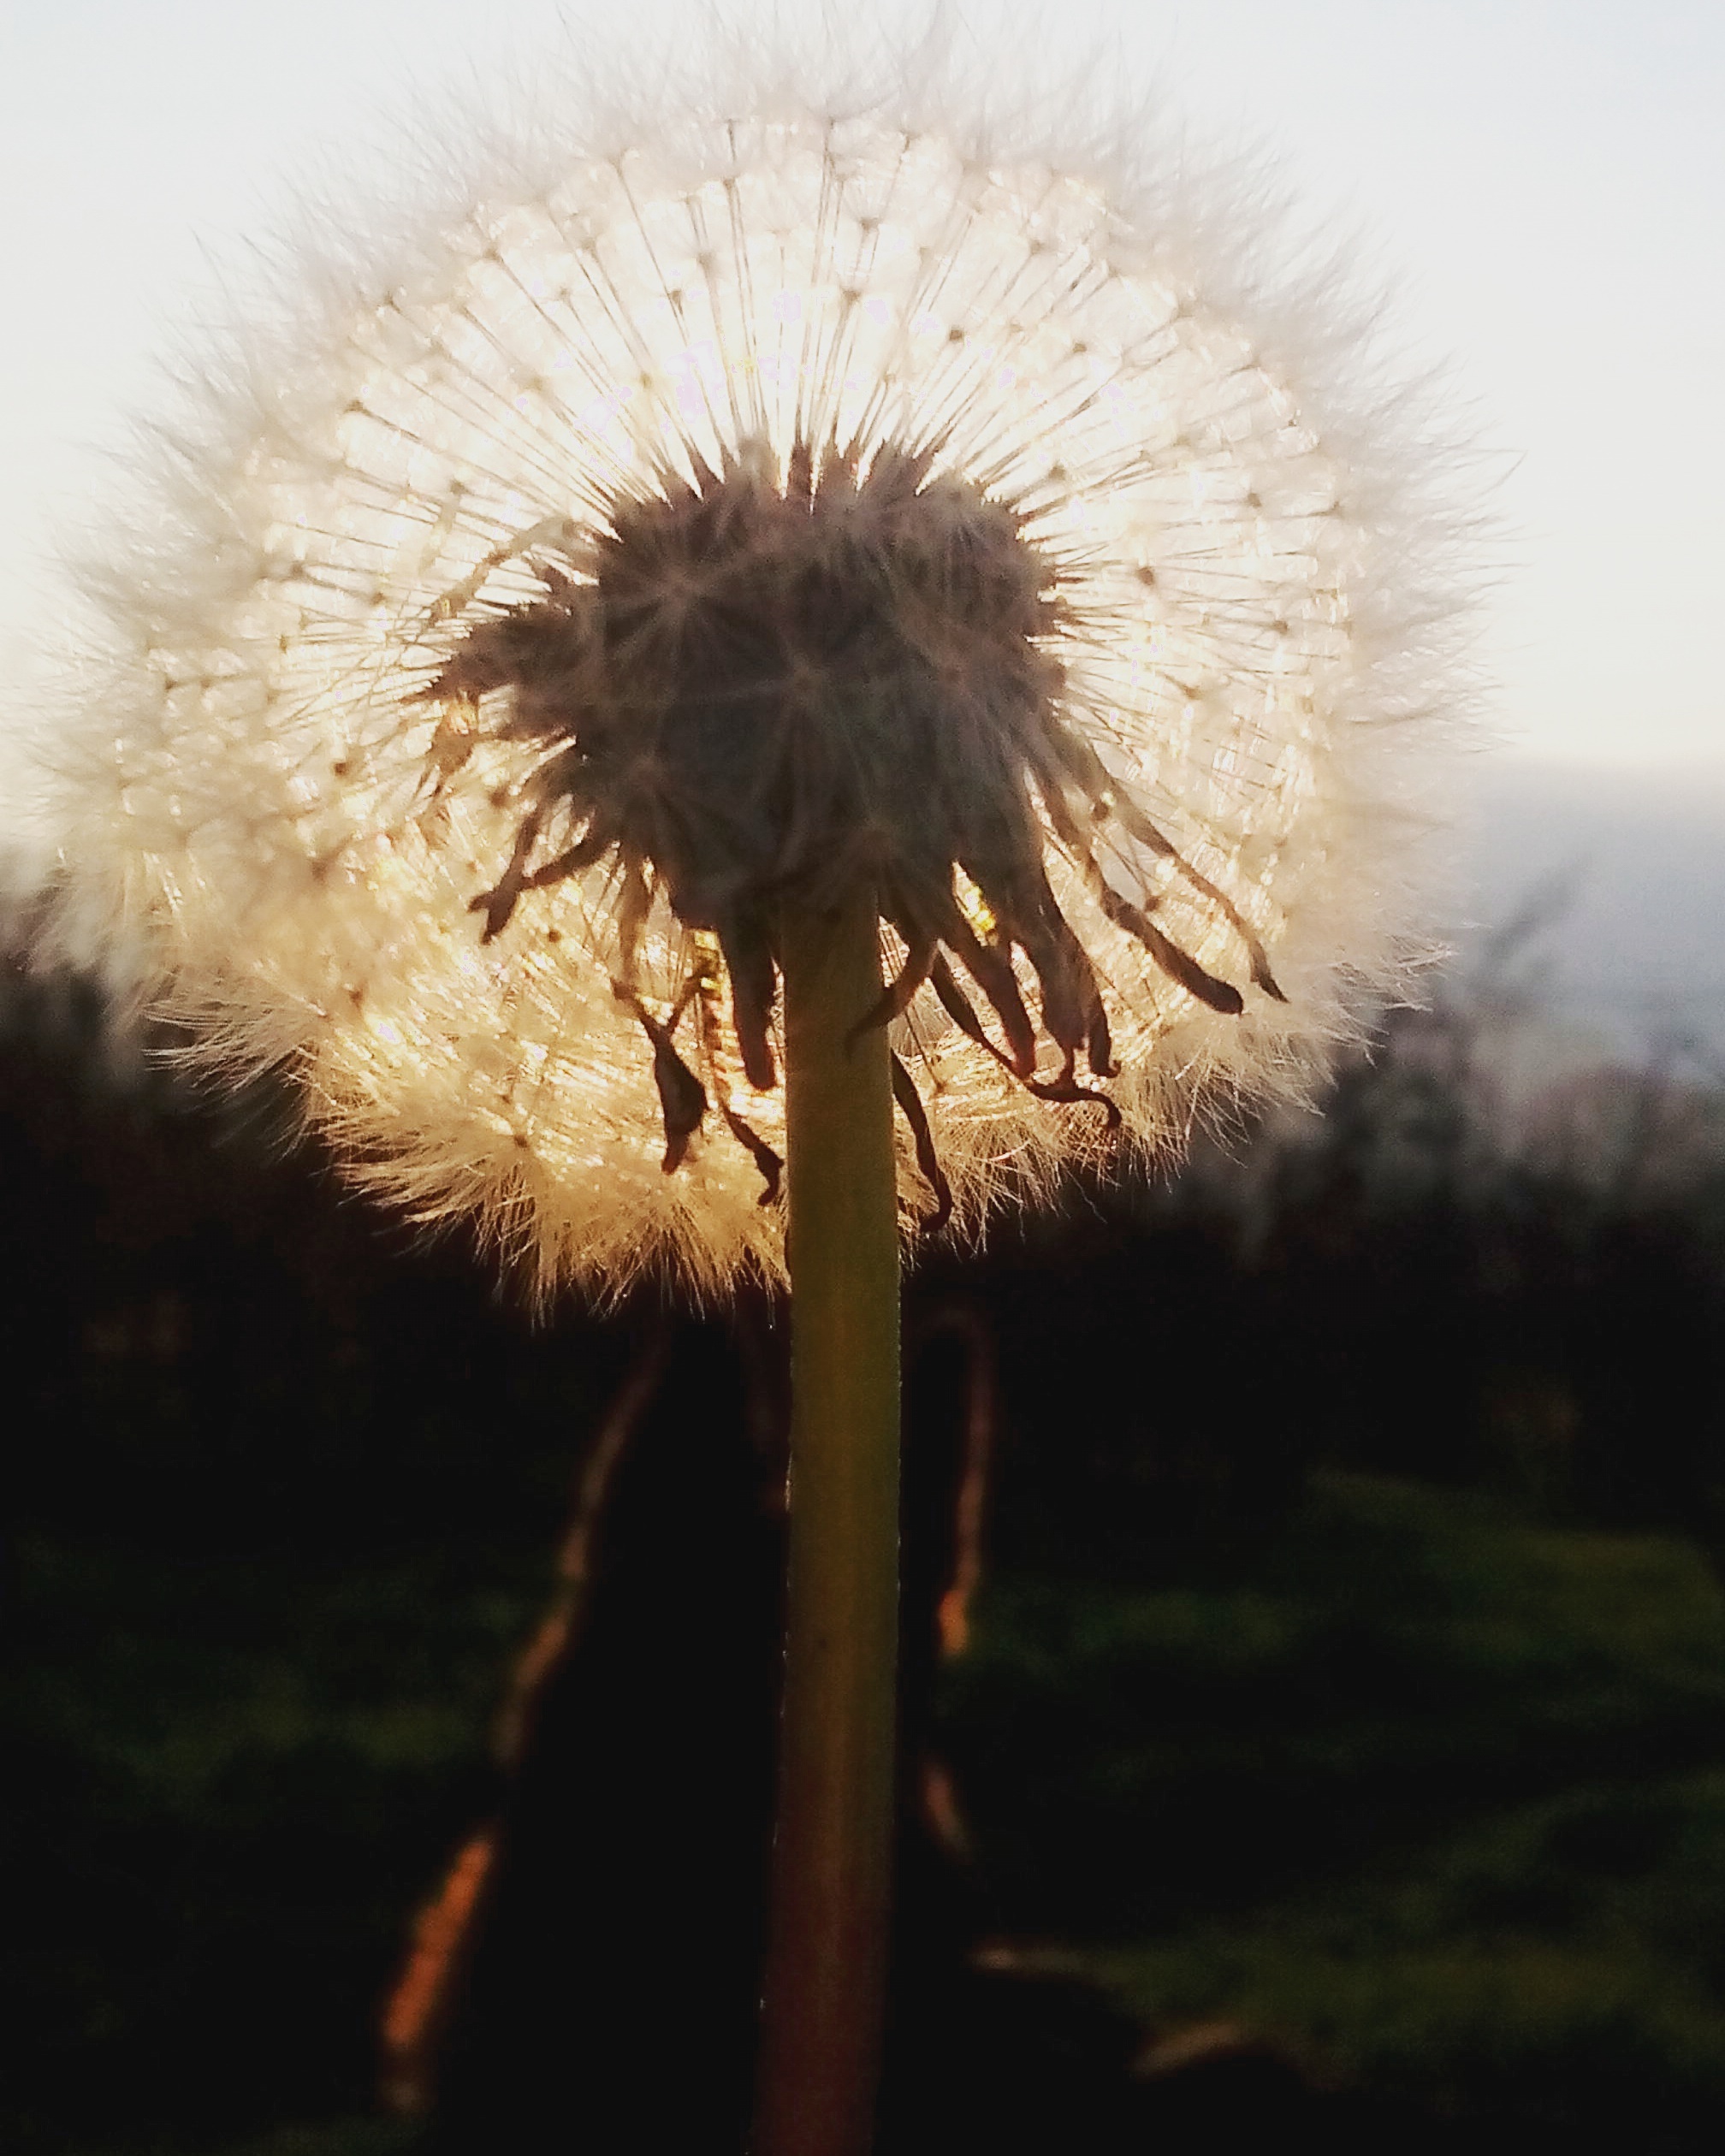
tree, nature, plant, photography, dandelion, sunlight, leaf, flower, reflection, botany, flora, close up, macro photography, flowering plant, daisy family, plant stem, land plant, arecales